United States involvement in regime change

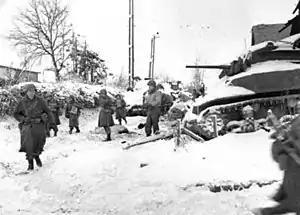
American troops during the Battle of the Bulge

In December 1941, the US joined the Allies in war against the Empire of Japan, a monarchy. After the Allied victory, Japan was occupied by Allied forces under the command of American general Douglas MacArthur. In 1946, the Japanese Diet ratified a new Constitution of Japan that followed closely a 'model copy' prepared by MacArthur's command, and was promulgated as an amendment to the old Prussian-style Meiji Constitution. The constitution renounced aggressive war and was accompanied by liberalization of many areas of Japanese life. While liberalizing life for most Japanese, the Allies tried many Japanese war criminals and executed some, while granting amnesty to the family of emperor Hirohito. The occupation was ended by the Treaty of San Francisco.